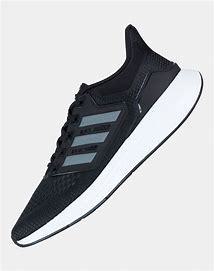
Brand: Adidas
Model: EQ21 Run